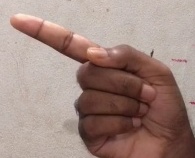
ASL sign: G